Palykorovy

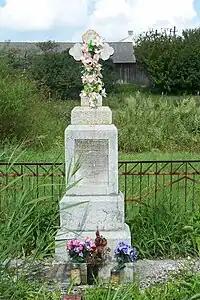
Monument to the Polish victims of ethnic cleansing in Palykorowy

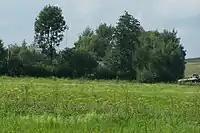
Meadow near village, where the Polish inhabitants were killed

On March 12, 1944 an act of ethnic cleansing took place allegedly by SS-Galizien, SVK ("Self-defence"), and Ukrainian Insurgent Army on Poles in the village of Palykorovy. 365 Poles were executed.